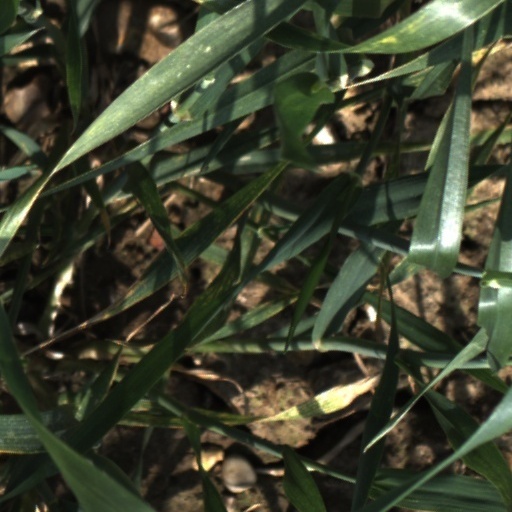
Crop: wheat